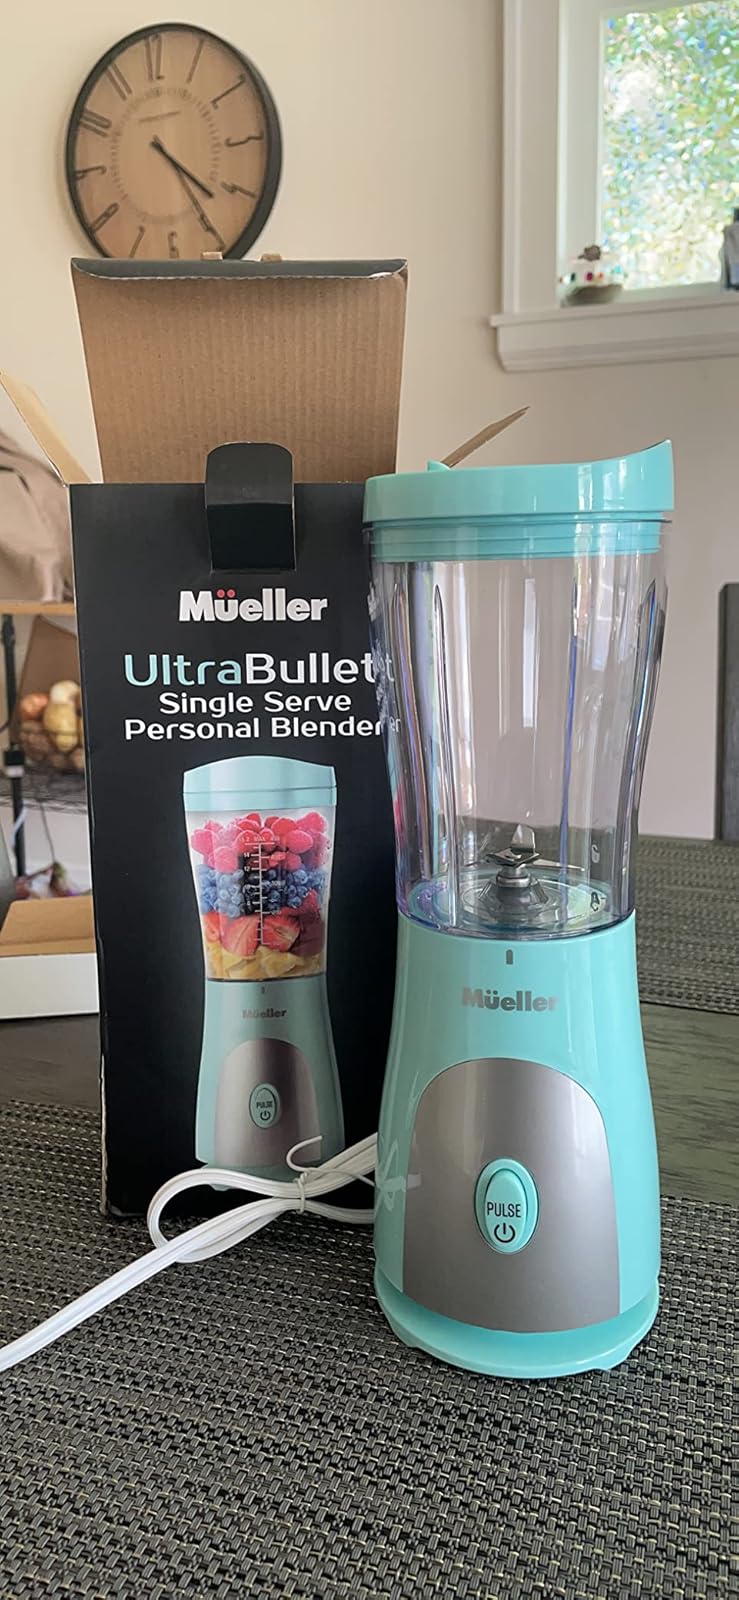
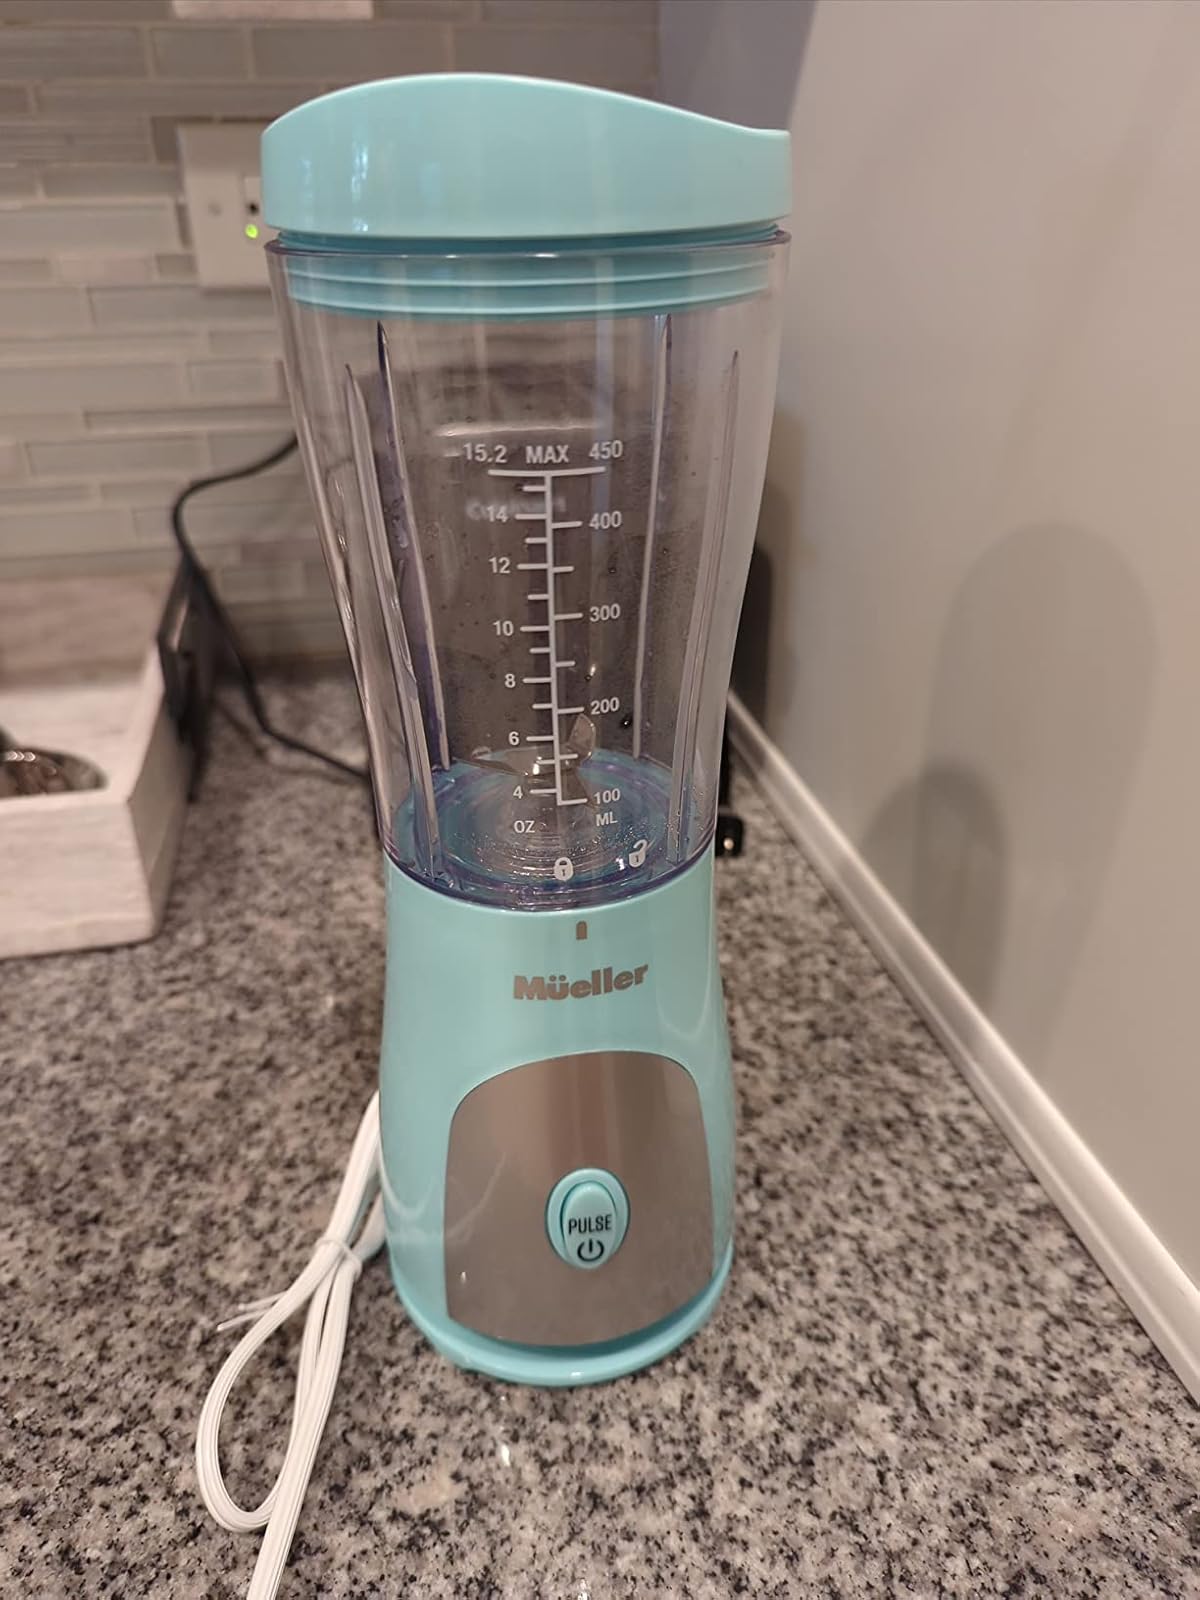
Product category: items_blender
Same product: yes